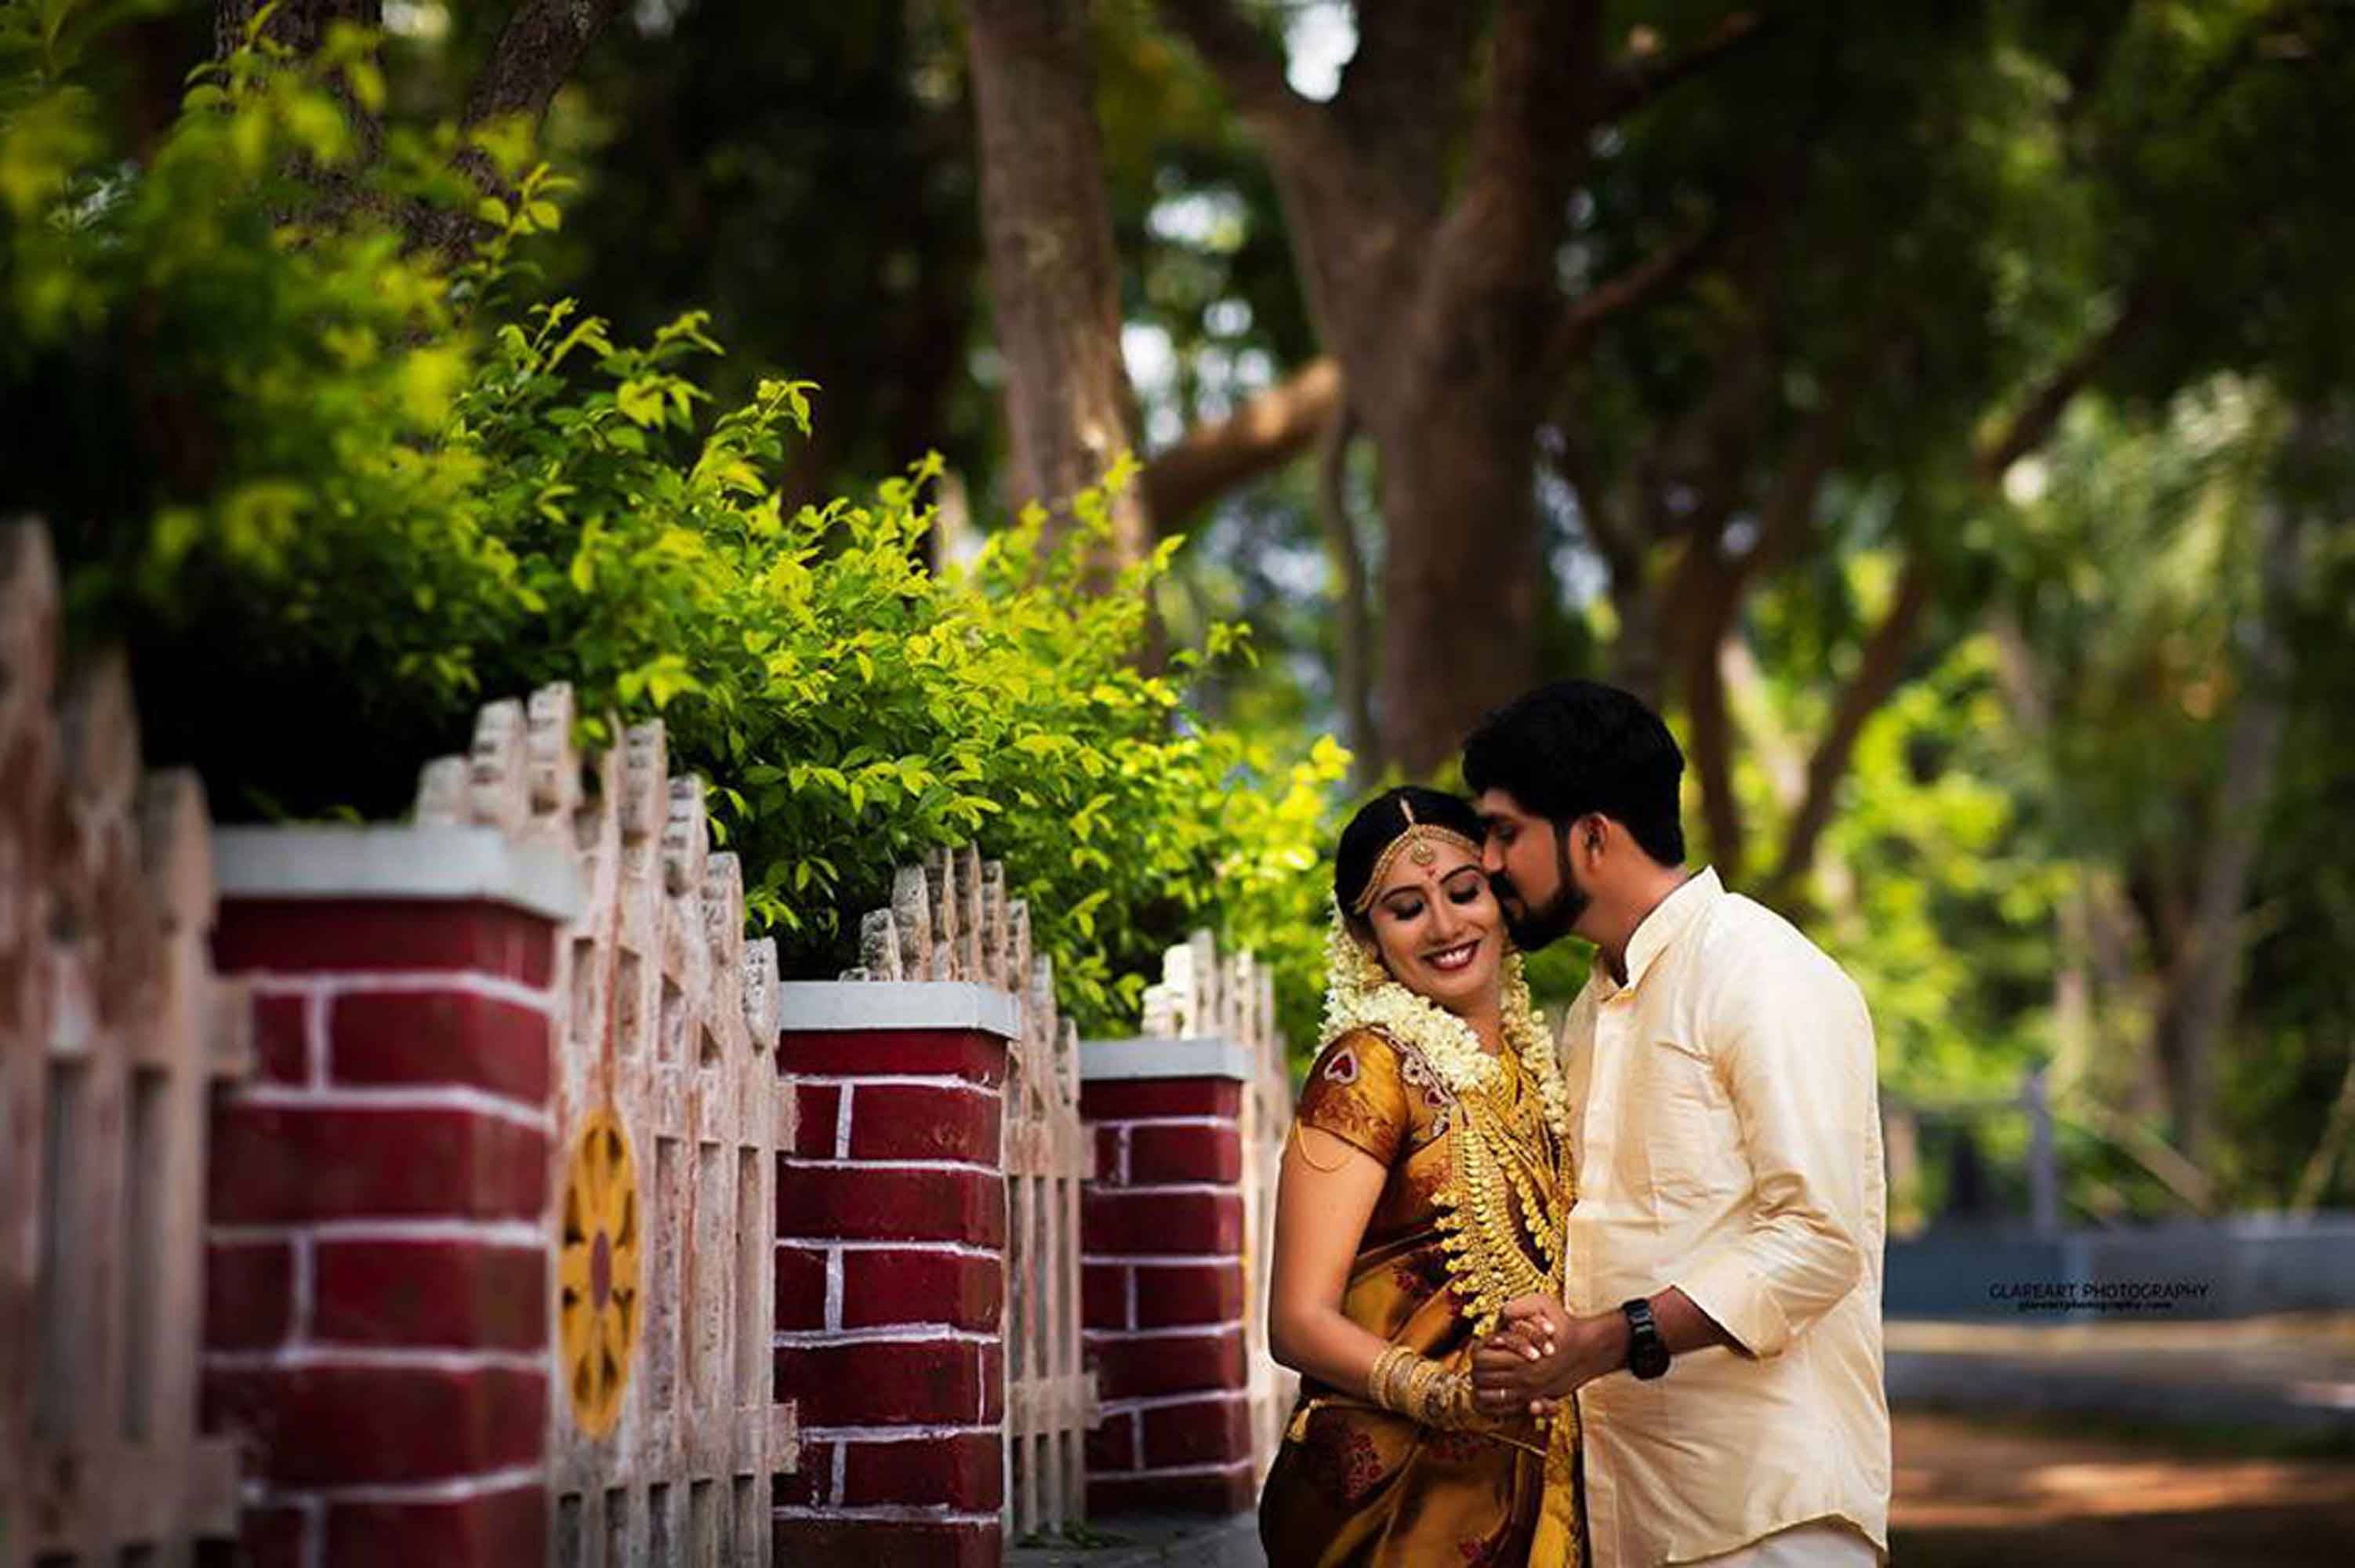
traditional, wedding, photograph, ceremony, photography, event, tree, interaction, temple, fun, girl, plant, tradition, recreation, plantation